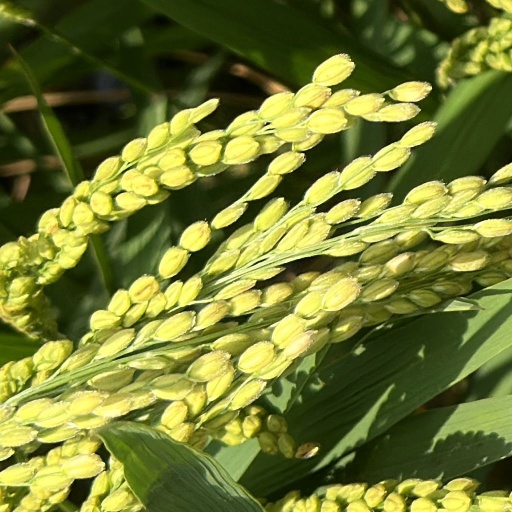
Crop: rice